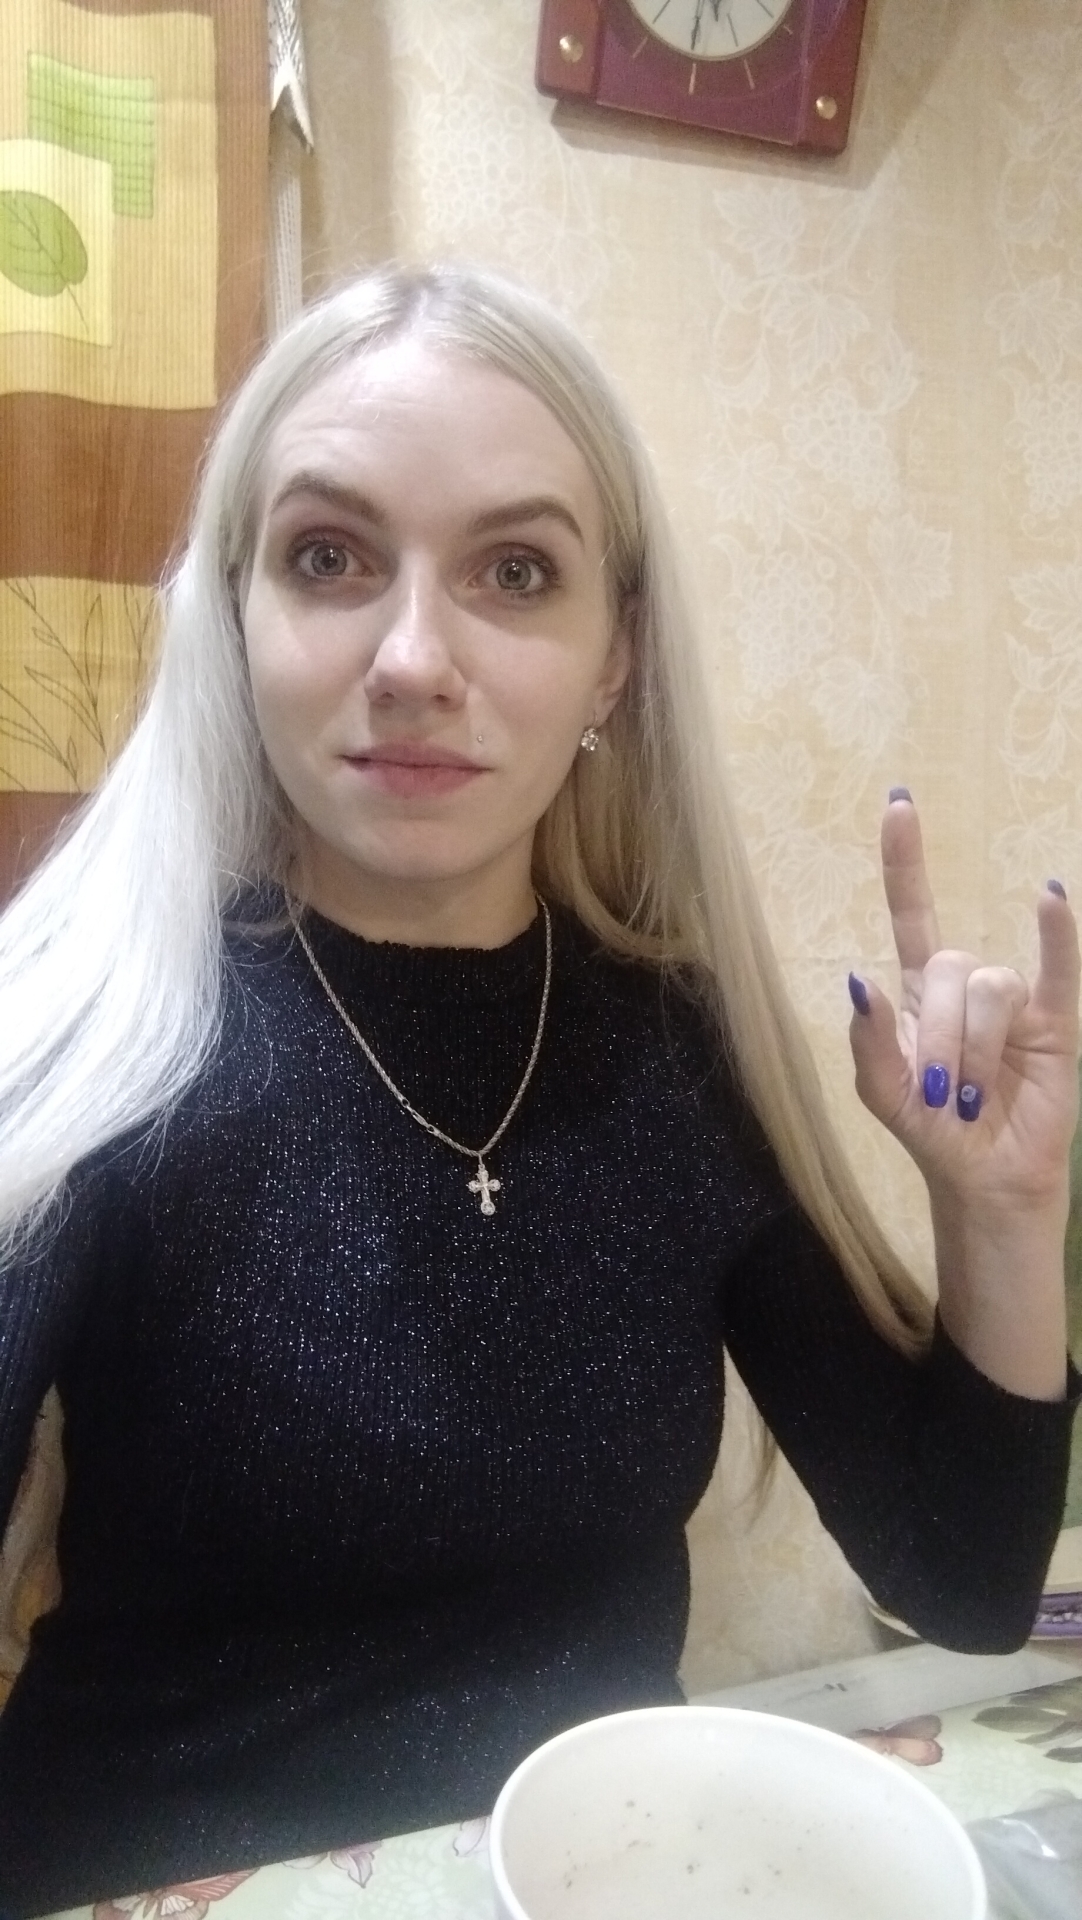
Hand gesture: rock